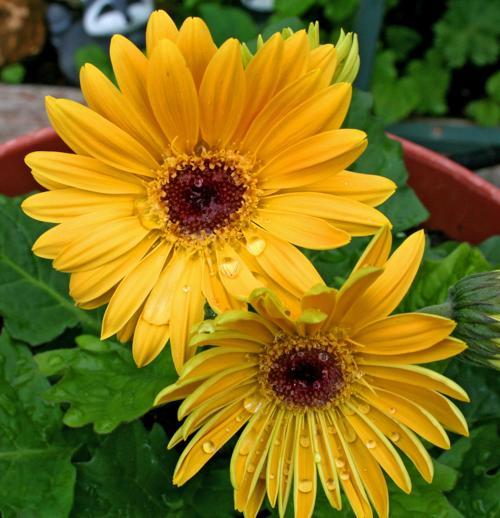
Label: barbeton daisy